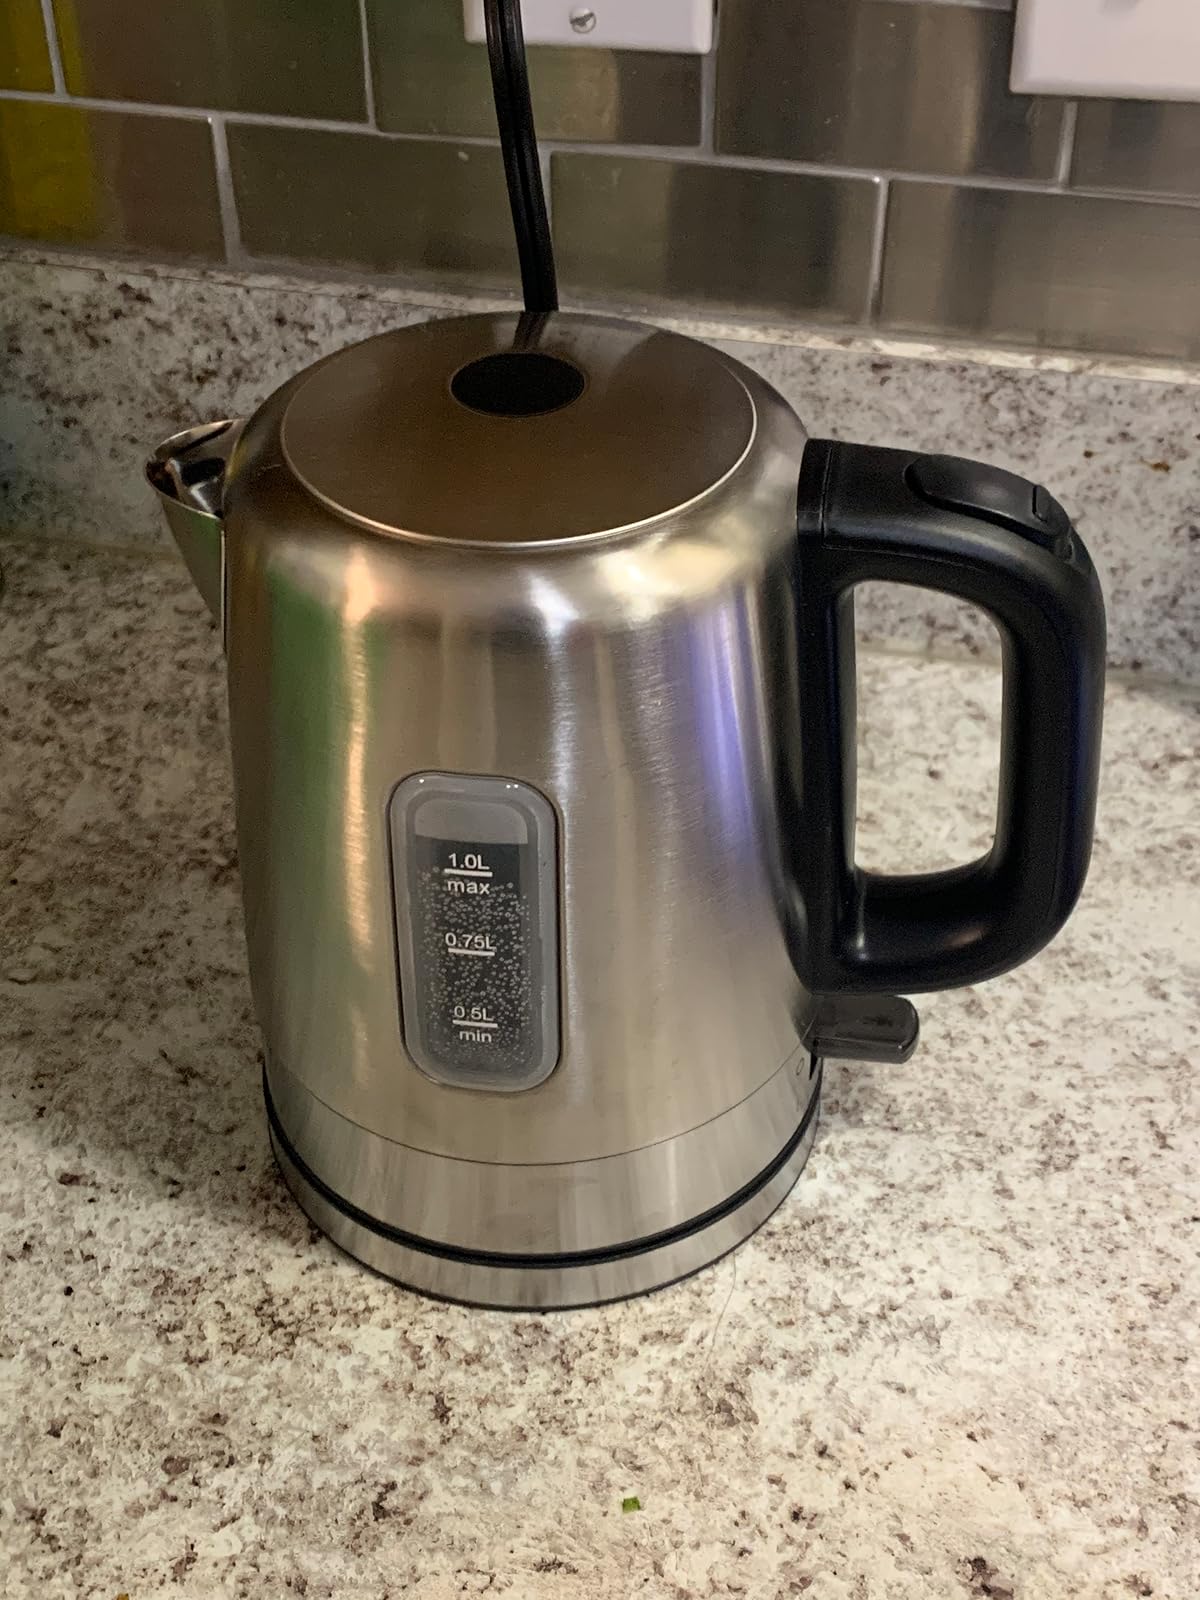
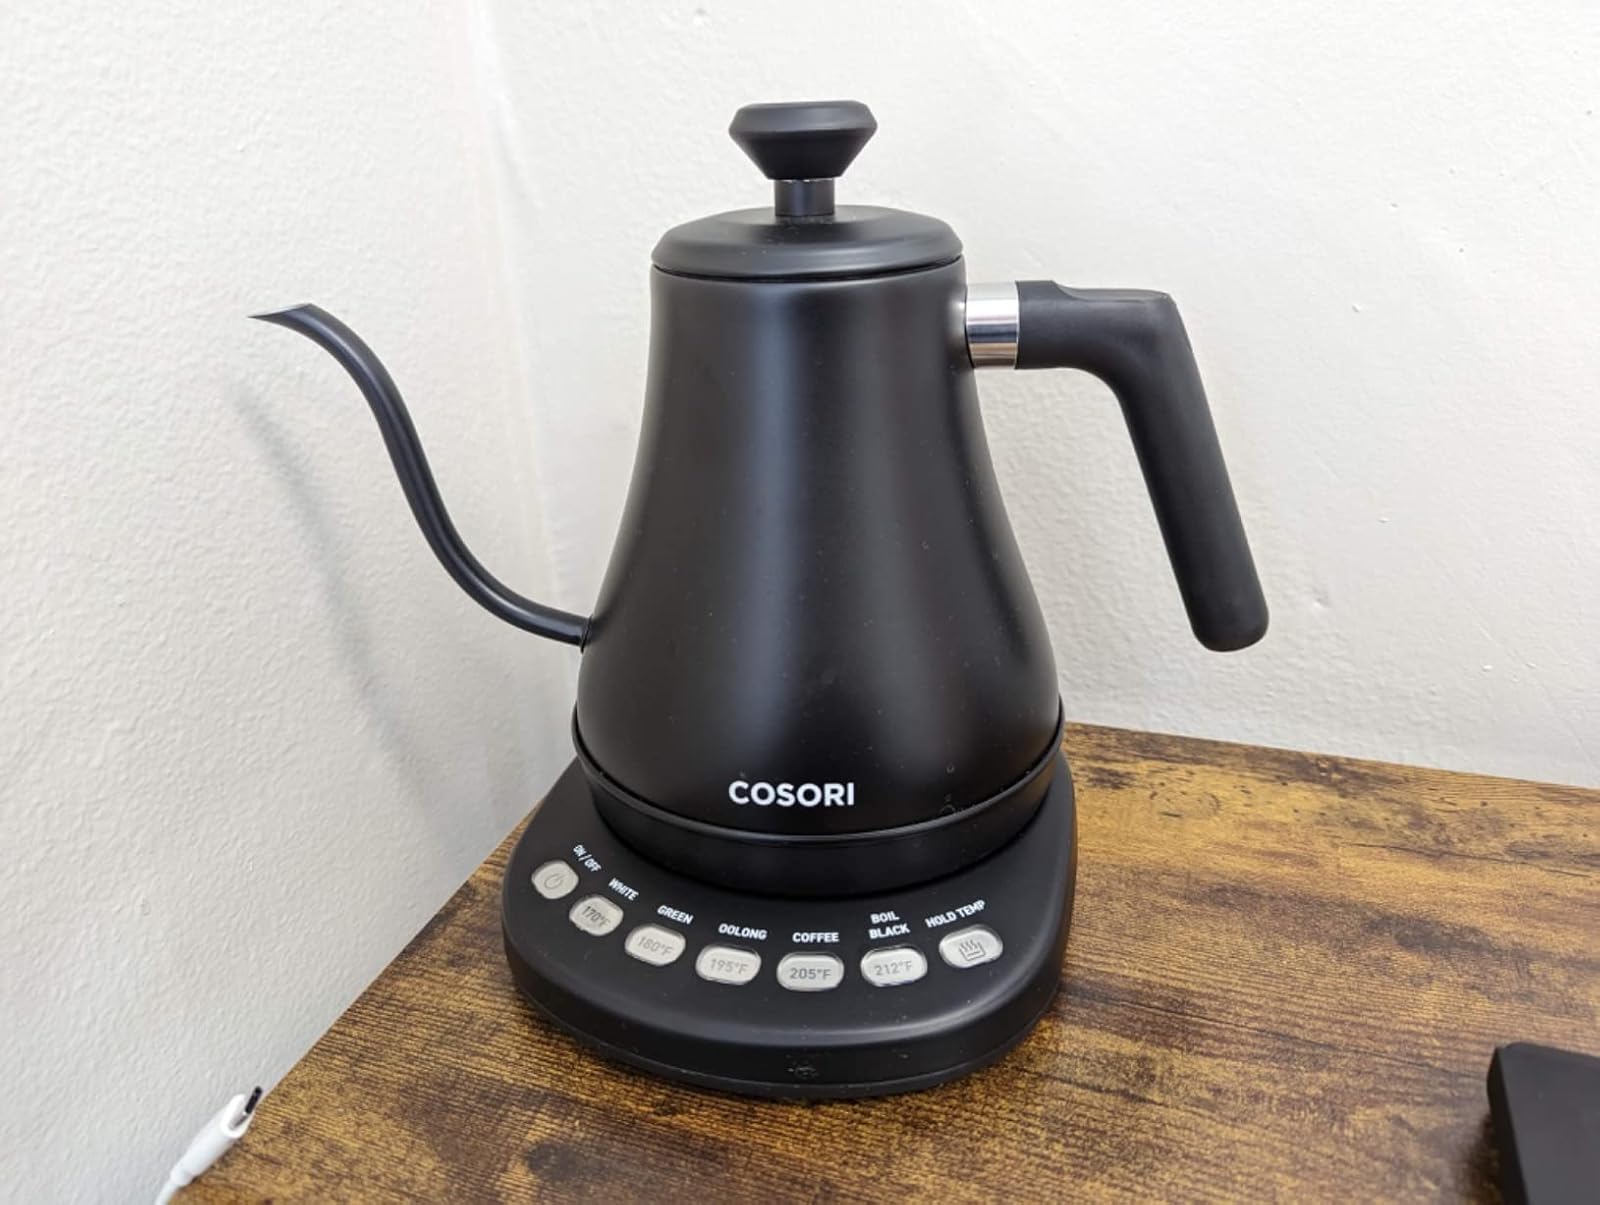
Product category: items_kettle
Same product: no